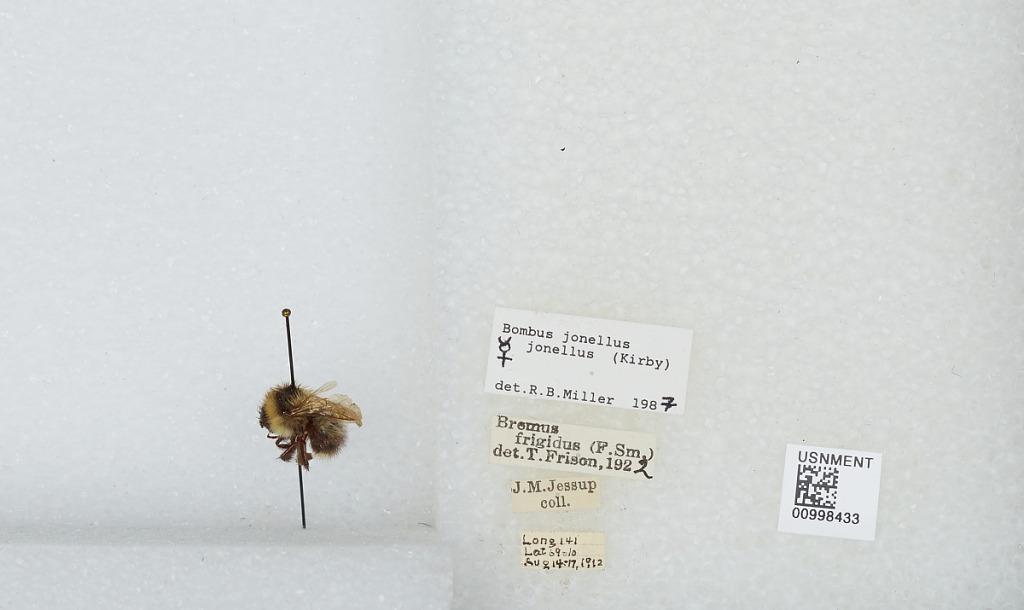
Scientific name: Bombus (Pyrobombus) jonellus (Kirby)
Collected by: J. Jessup
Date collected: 1912-8-14
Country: United States
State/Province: Alaska
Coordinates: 69.17, -141
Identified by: Miller, R. B.